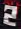
Number: 2